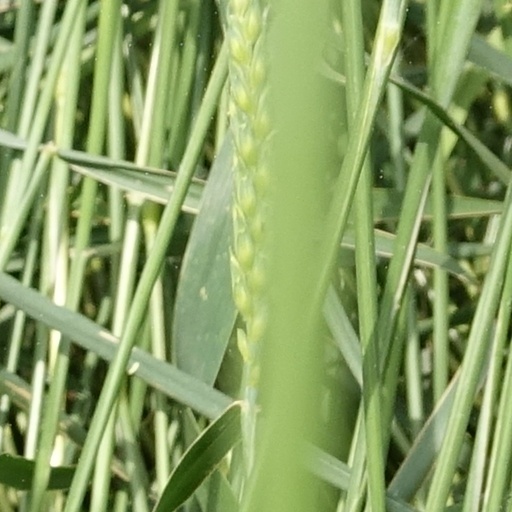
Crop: wheat